Nicola Mazza

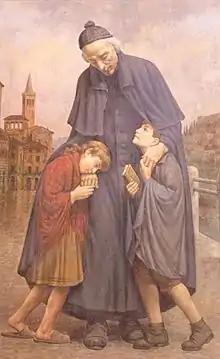
Portrait.

Nicola Mazza (10 March 1790 – 2 August 1865) was an Italian Catholic priest known for his work in the African missions of the 19th century. He was dedicated to both the evangelization of Central Africa (he used to be called "Don Congo" due to this) and equal access to a good education.